The Countess of Monte Cristo (1932 film)

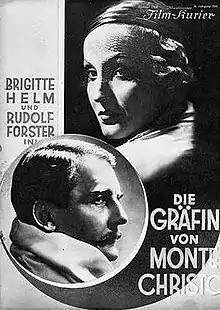
German film poster

The Countess of Monte Cristo is a 1932 German comedy drama film directed by Karl Hartl and starring Brigitte Helm, Rudolf Forster and Lucie Englisch.